Jean Rolin (writer)

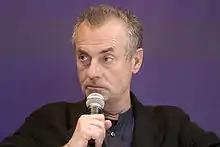
Jean Rolin in March 2010

Jean Philippe Rolin (born 14 June 1949, Boulogne-Billancourt) is a French writer and journalist. He received the Albert Londres Prize for journalism in 1988, and his novel "L'organisation" received the Medicis award in 1996.